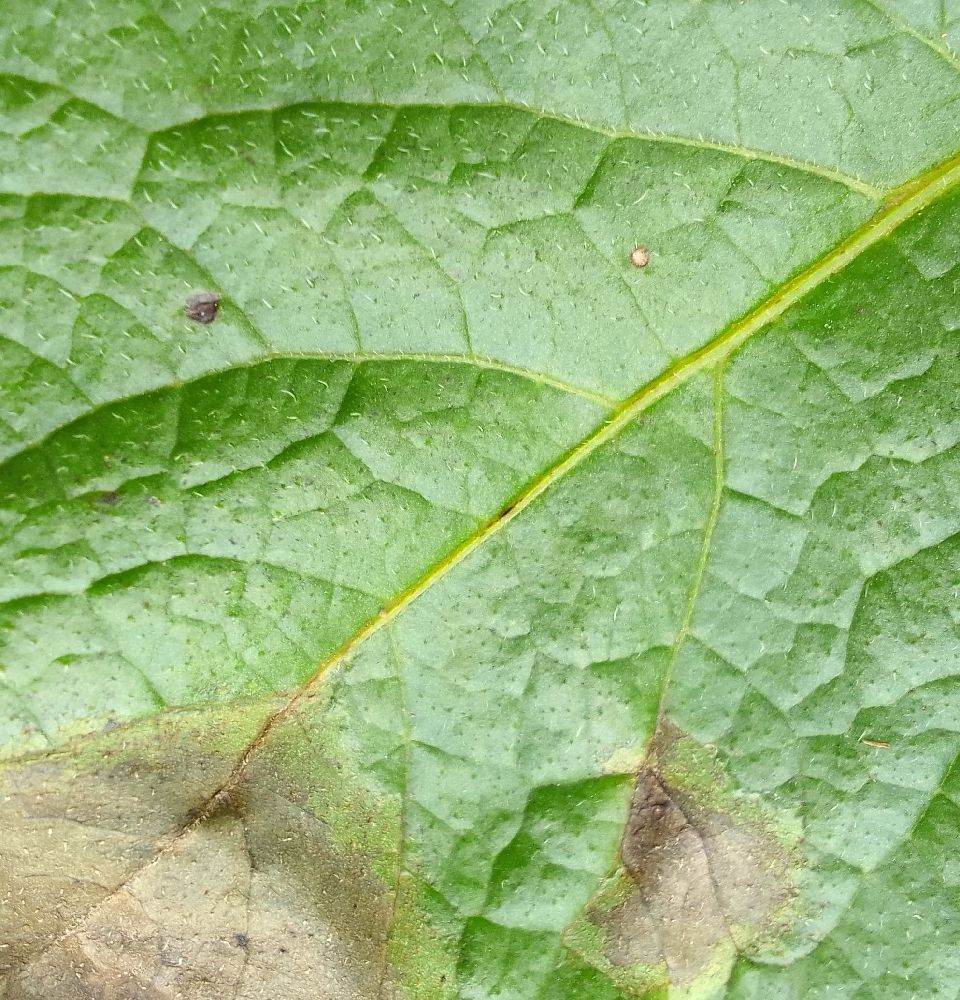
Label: Late blight